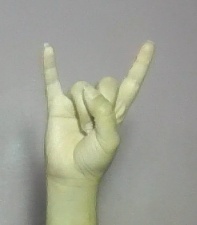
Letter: la